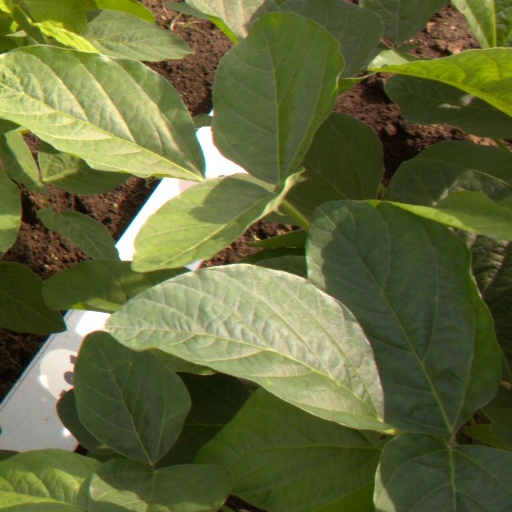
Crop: soybean